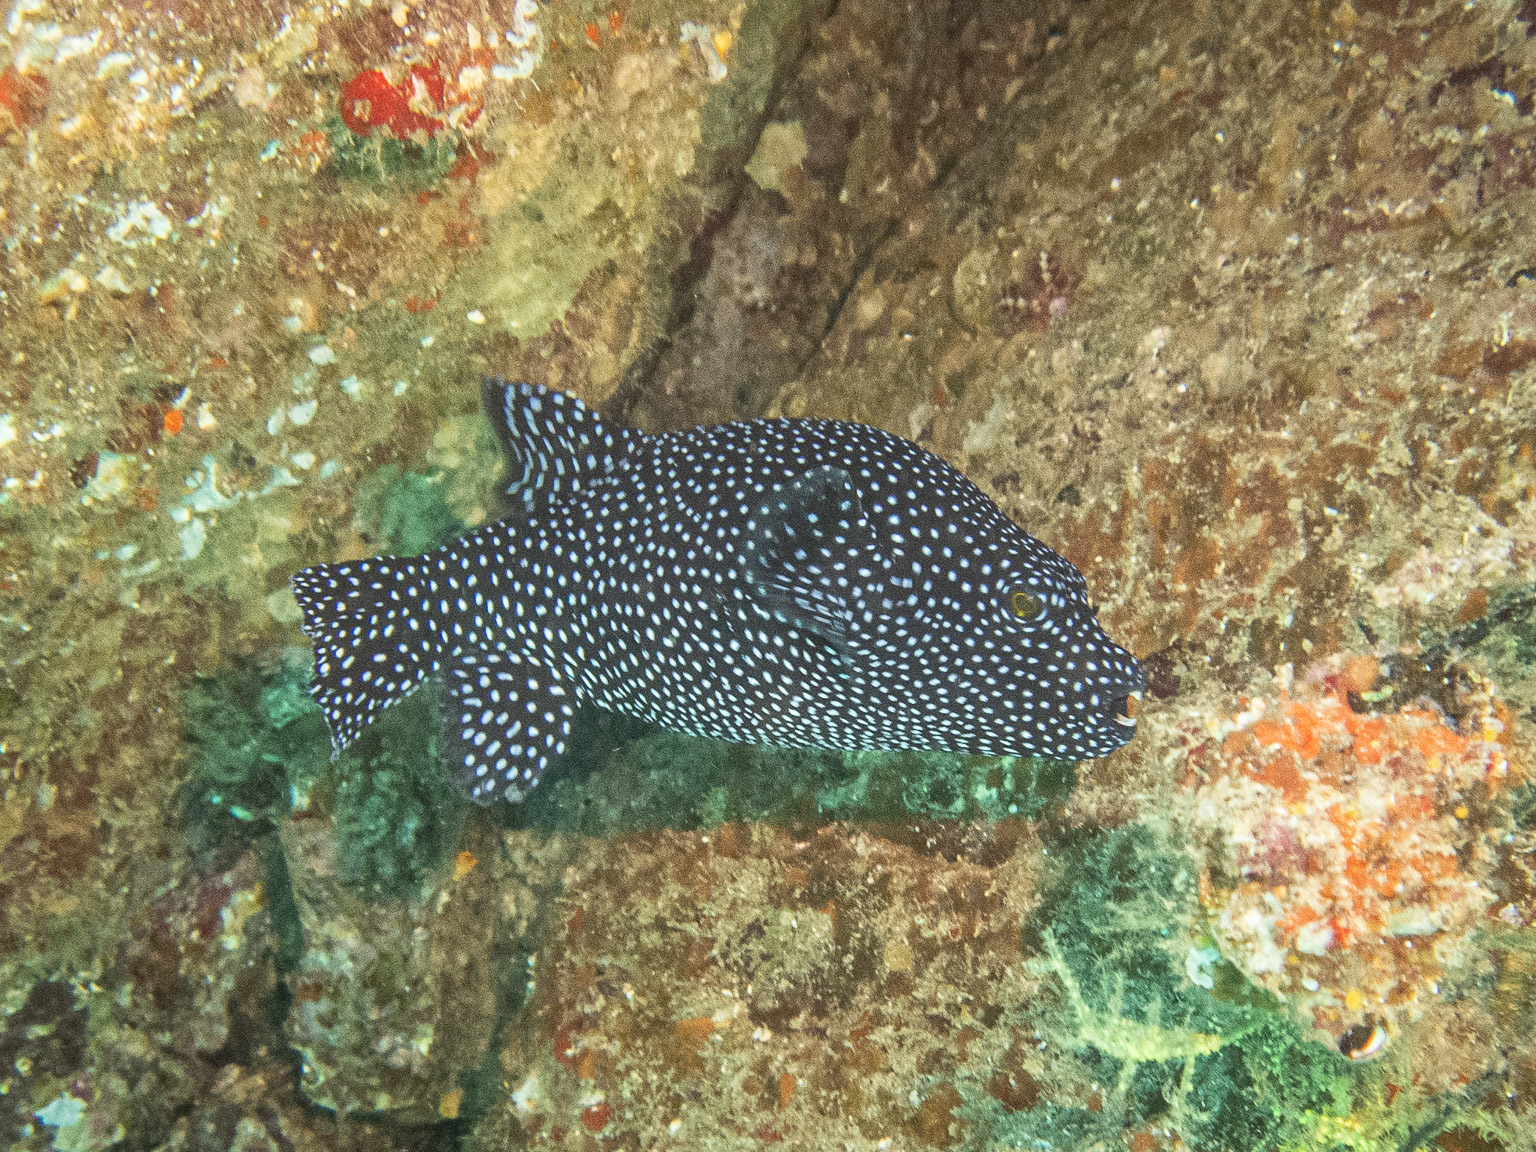
Arothron meleagris (Guineafowl Puffer)